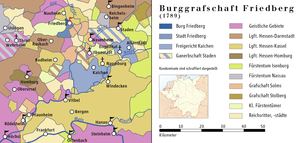
Le burgraviat de Friedberg était un ganerbinat du Saint-Empire romain germanique, situé en Vettéravie.